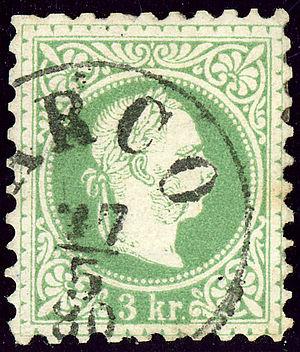
Arco est une commune italienne d'environ 17 000 habitants située dans la province autonome de Trente dans la région autonome du Trentin-Haut-Adige dans le nord-est de l'Italie. Elle fait partie du comprensorio Alto Garda e Ledro.